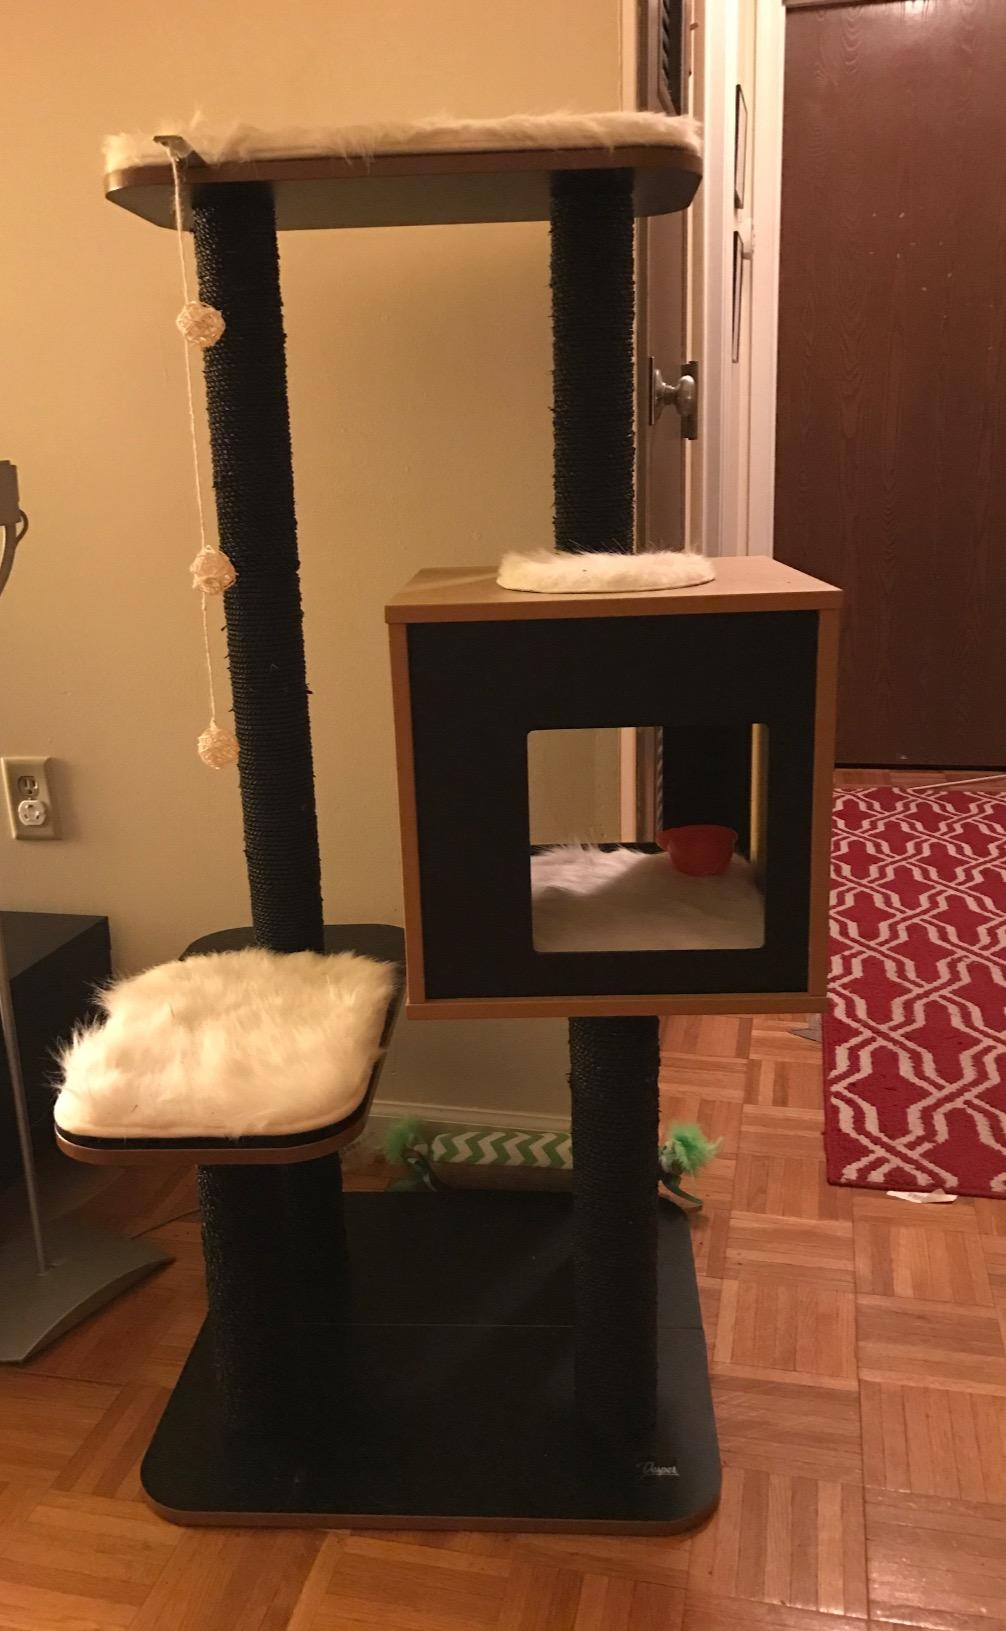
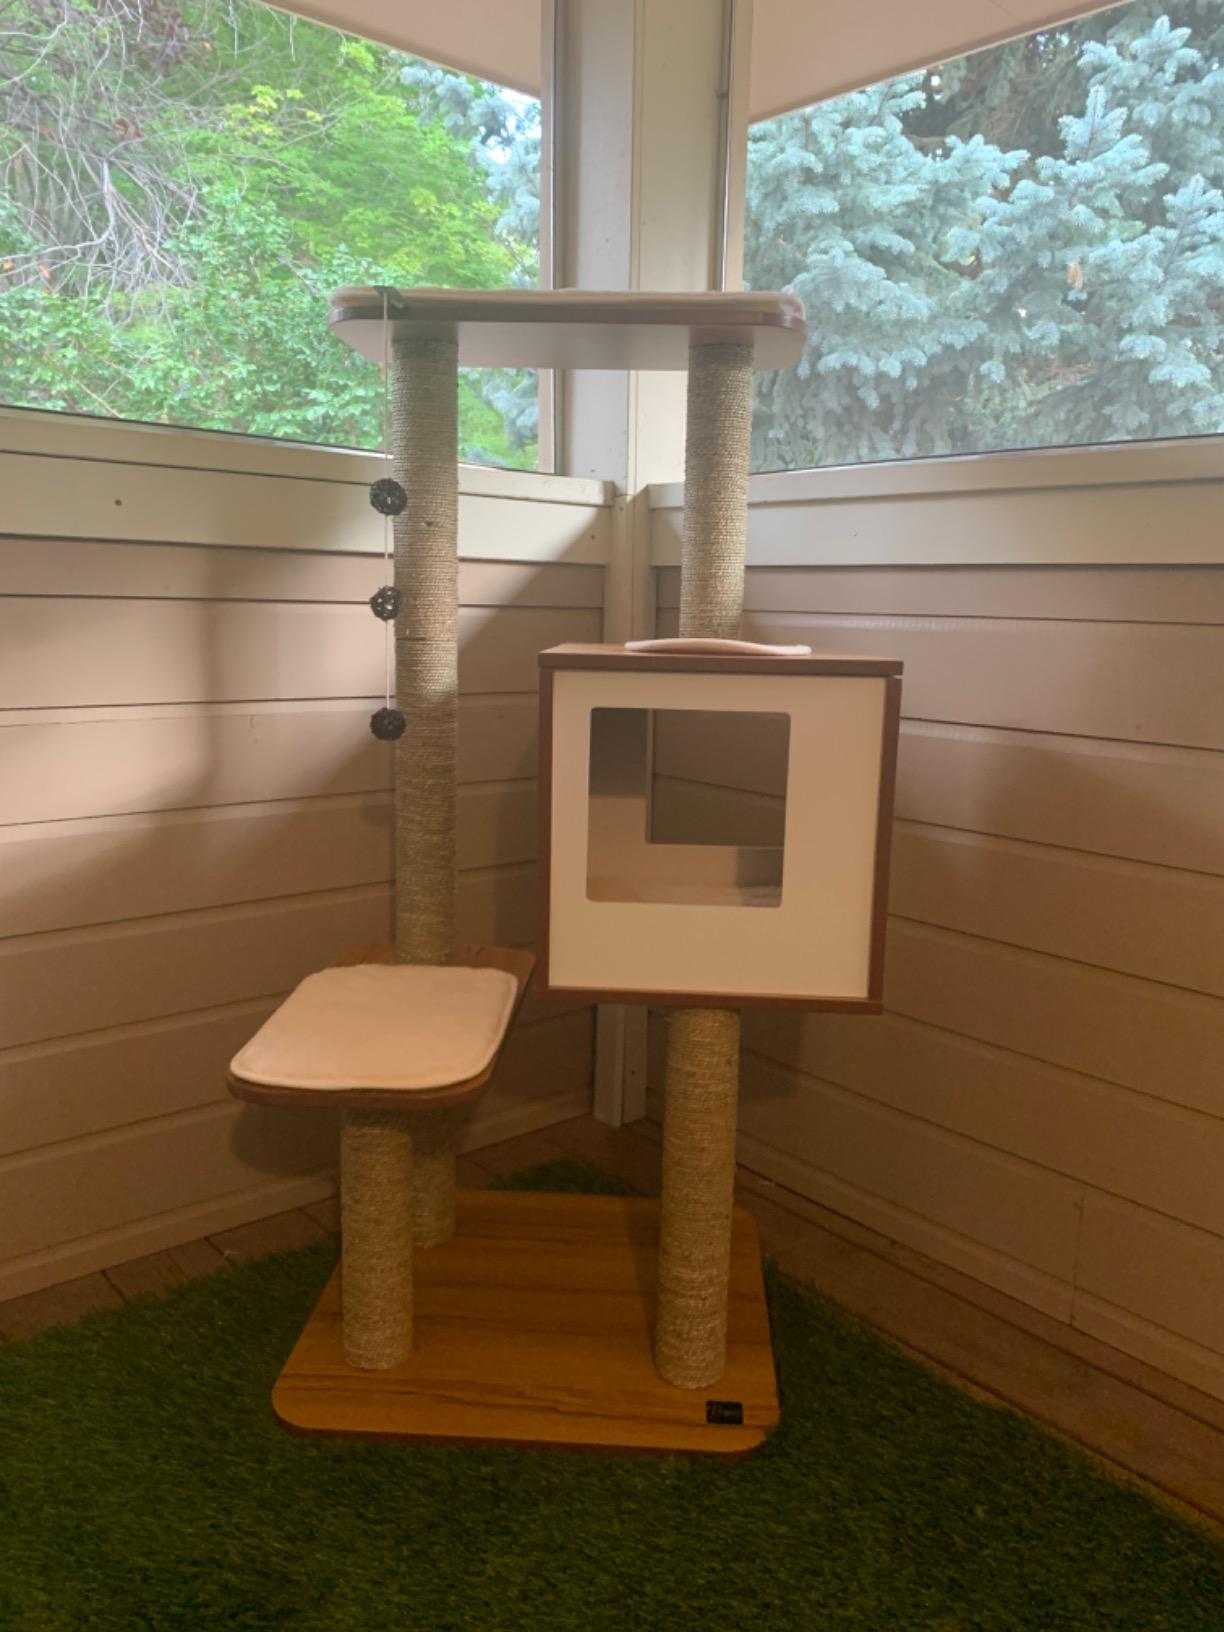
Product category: items_cat tree
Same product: no